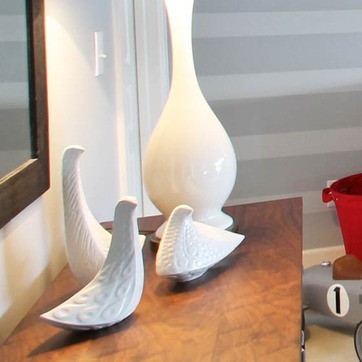
Material: ceramic